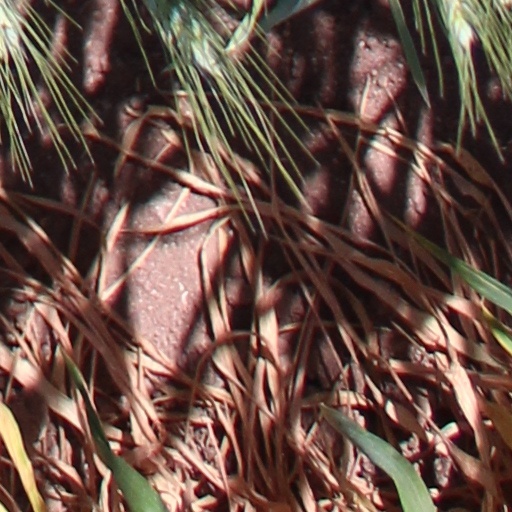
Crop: wheat